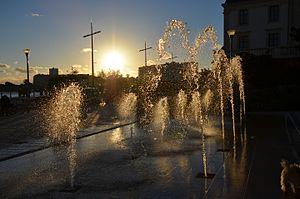
Jets d'eau Place du Palais de Justice.
Les Sables-d’Olonne est une ancienne commune de l'Ouest de la France située dans le département de la Vendée et la région des Pays de la Loire. Elle se situe au cœur de l'arc atlantique, à mi-distance de Nantes et de La Rochelle.